Mosque Maryam

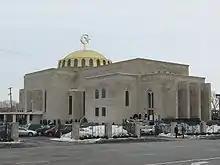
Mosque Maryam in February of 2009

Mosque Maryam, also known as Muhammad Mosque #2 or Temple #2, is the headquarters of the Nation of Islam, located in Chicago, Illinois. It is at 7351 South Stony Island Avenue in the South Shore neighborhood. The building was originally the Saints Constantine and Helen Greek Orthodox Church before it relocated to suburban Palos Hills. Elijah Muhammad, Farrakhan's predecessor as head for NOI, purchased the building in 1972. Muhammad was lent $3 million from Libyan leader Muammar Gaddafi to convert the former church.